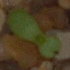
Label: scentless_mayweed